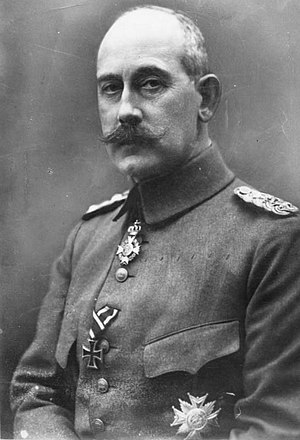
Max af Baden
Prins Maximilian af Baden, også kendt som Max von Baden var en tysk prins, politiker og officer.